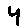
Label: 4